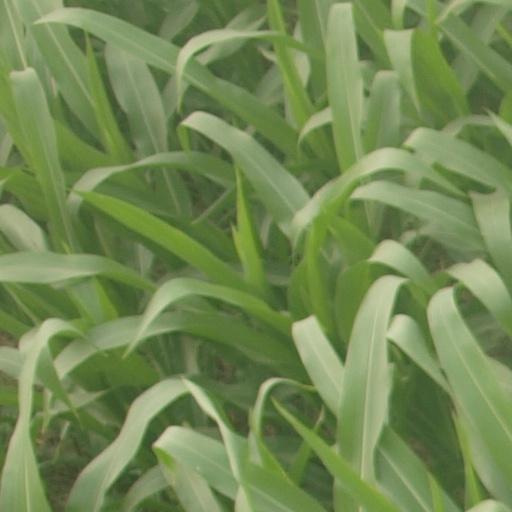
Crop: maize; corn